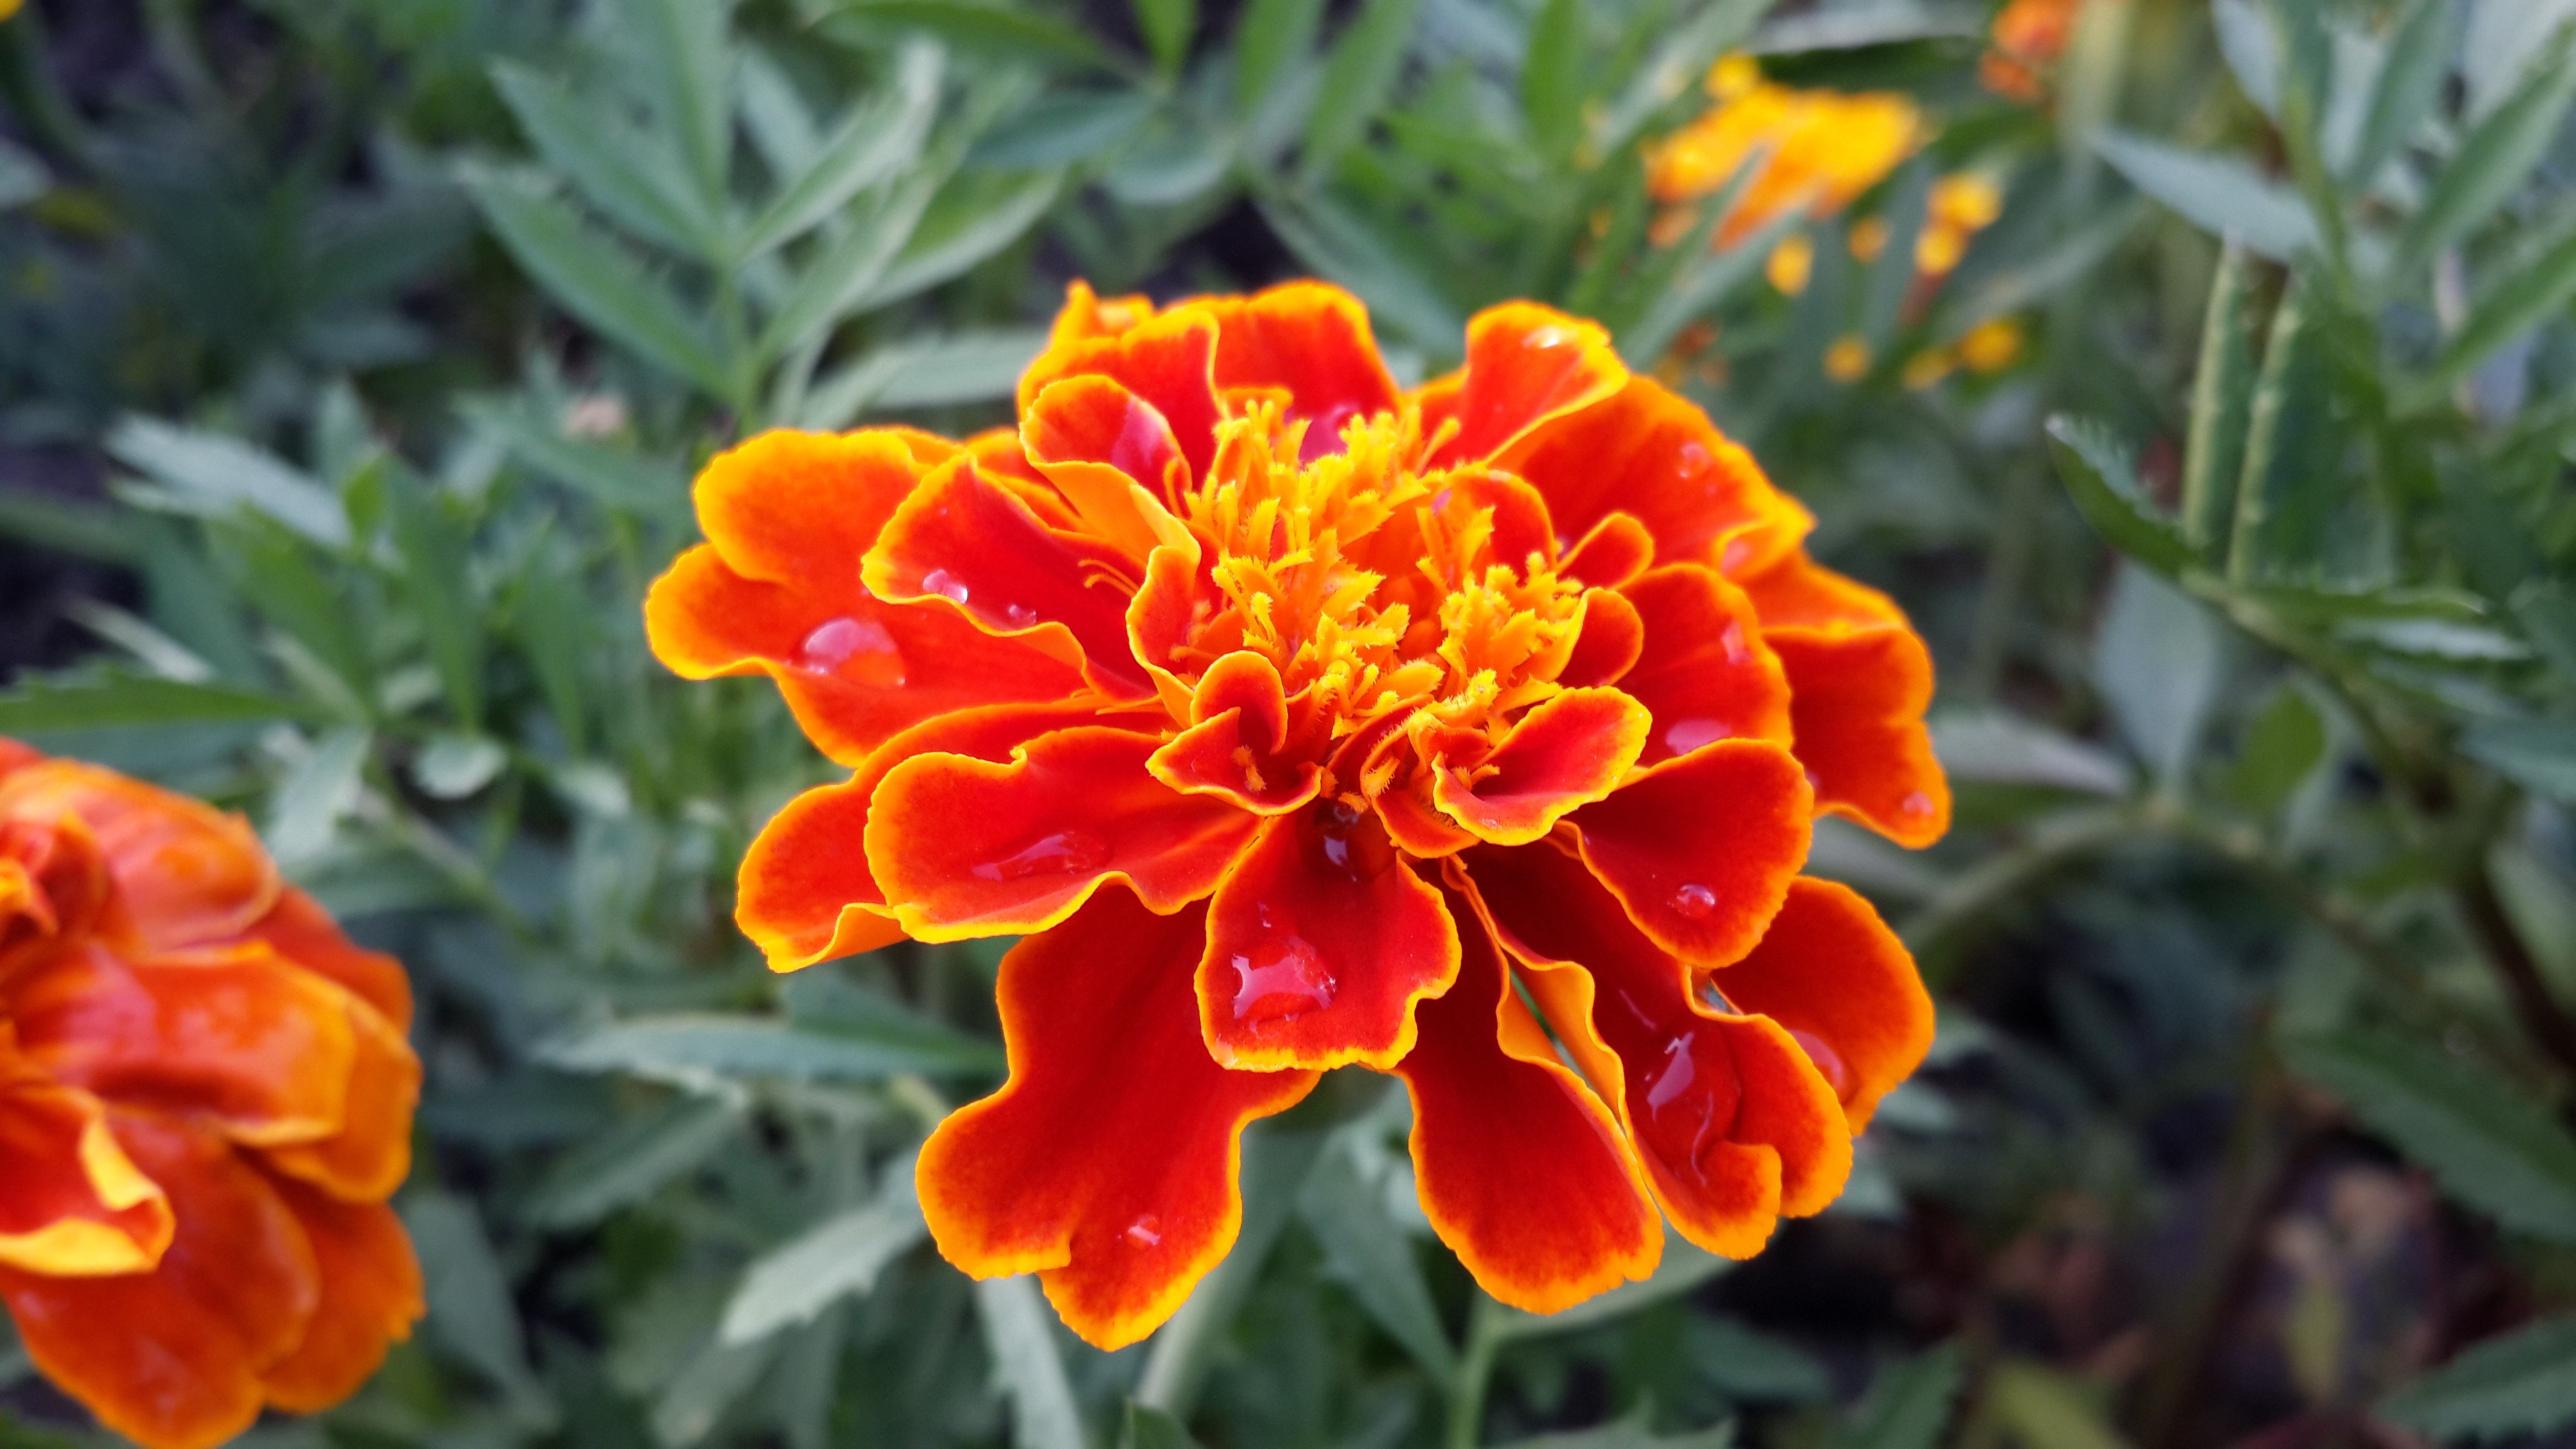
nature, plant, flower, petal, orange, botany, yellow, flora, wildflower, marigold, macro photography, flowering plant, bird's flowers, xie, annual plant, land plant